Gorilla

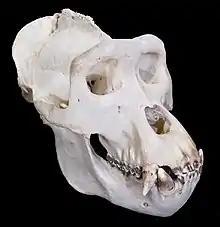
Male gorilla skull

Wild male gorillas weigh , while adult females weigh . Adult males are tall, with an arm span that stretches from . Female gorillas are shorter at , with smaller arm spans. Colin Groves (1970) calculated the average weight of 42 wild adult male gorillas at 144 kg, while Smith and Jungers (1997) found the average weight of 19 wild adult male gorillas to be 169 kg. Adult male gorillas are known as silverbacks due to the characteristic silver hair on their backs reaching to the hips. The tallest wild gorilla recorded was a silverback with an arm span of , a chest of , and a weight of , shot in Alimbongo, northern Kivu in May 1938. The heaviest wild gorilla recorded was a silverback shot in Ambam, Cameroon, which weighed . The tallest gorilla in captivity was Gust, a western lowland gorilla that was captured as a baby in Belgian Congo and spent his life at Antwerp Zoo. He was tall. Males in captivity can be overweight and reach weights up to .